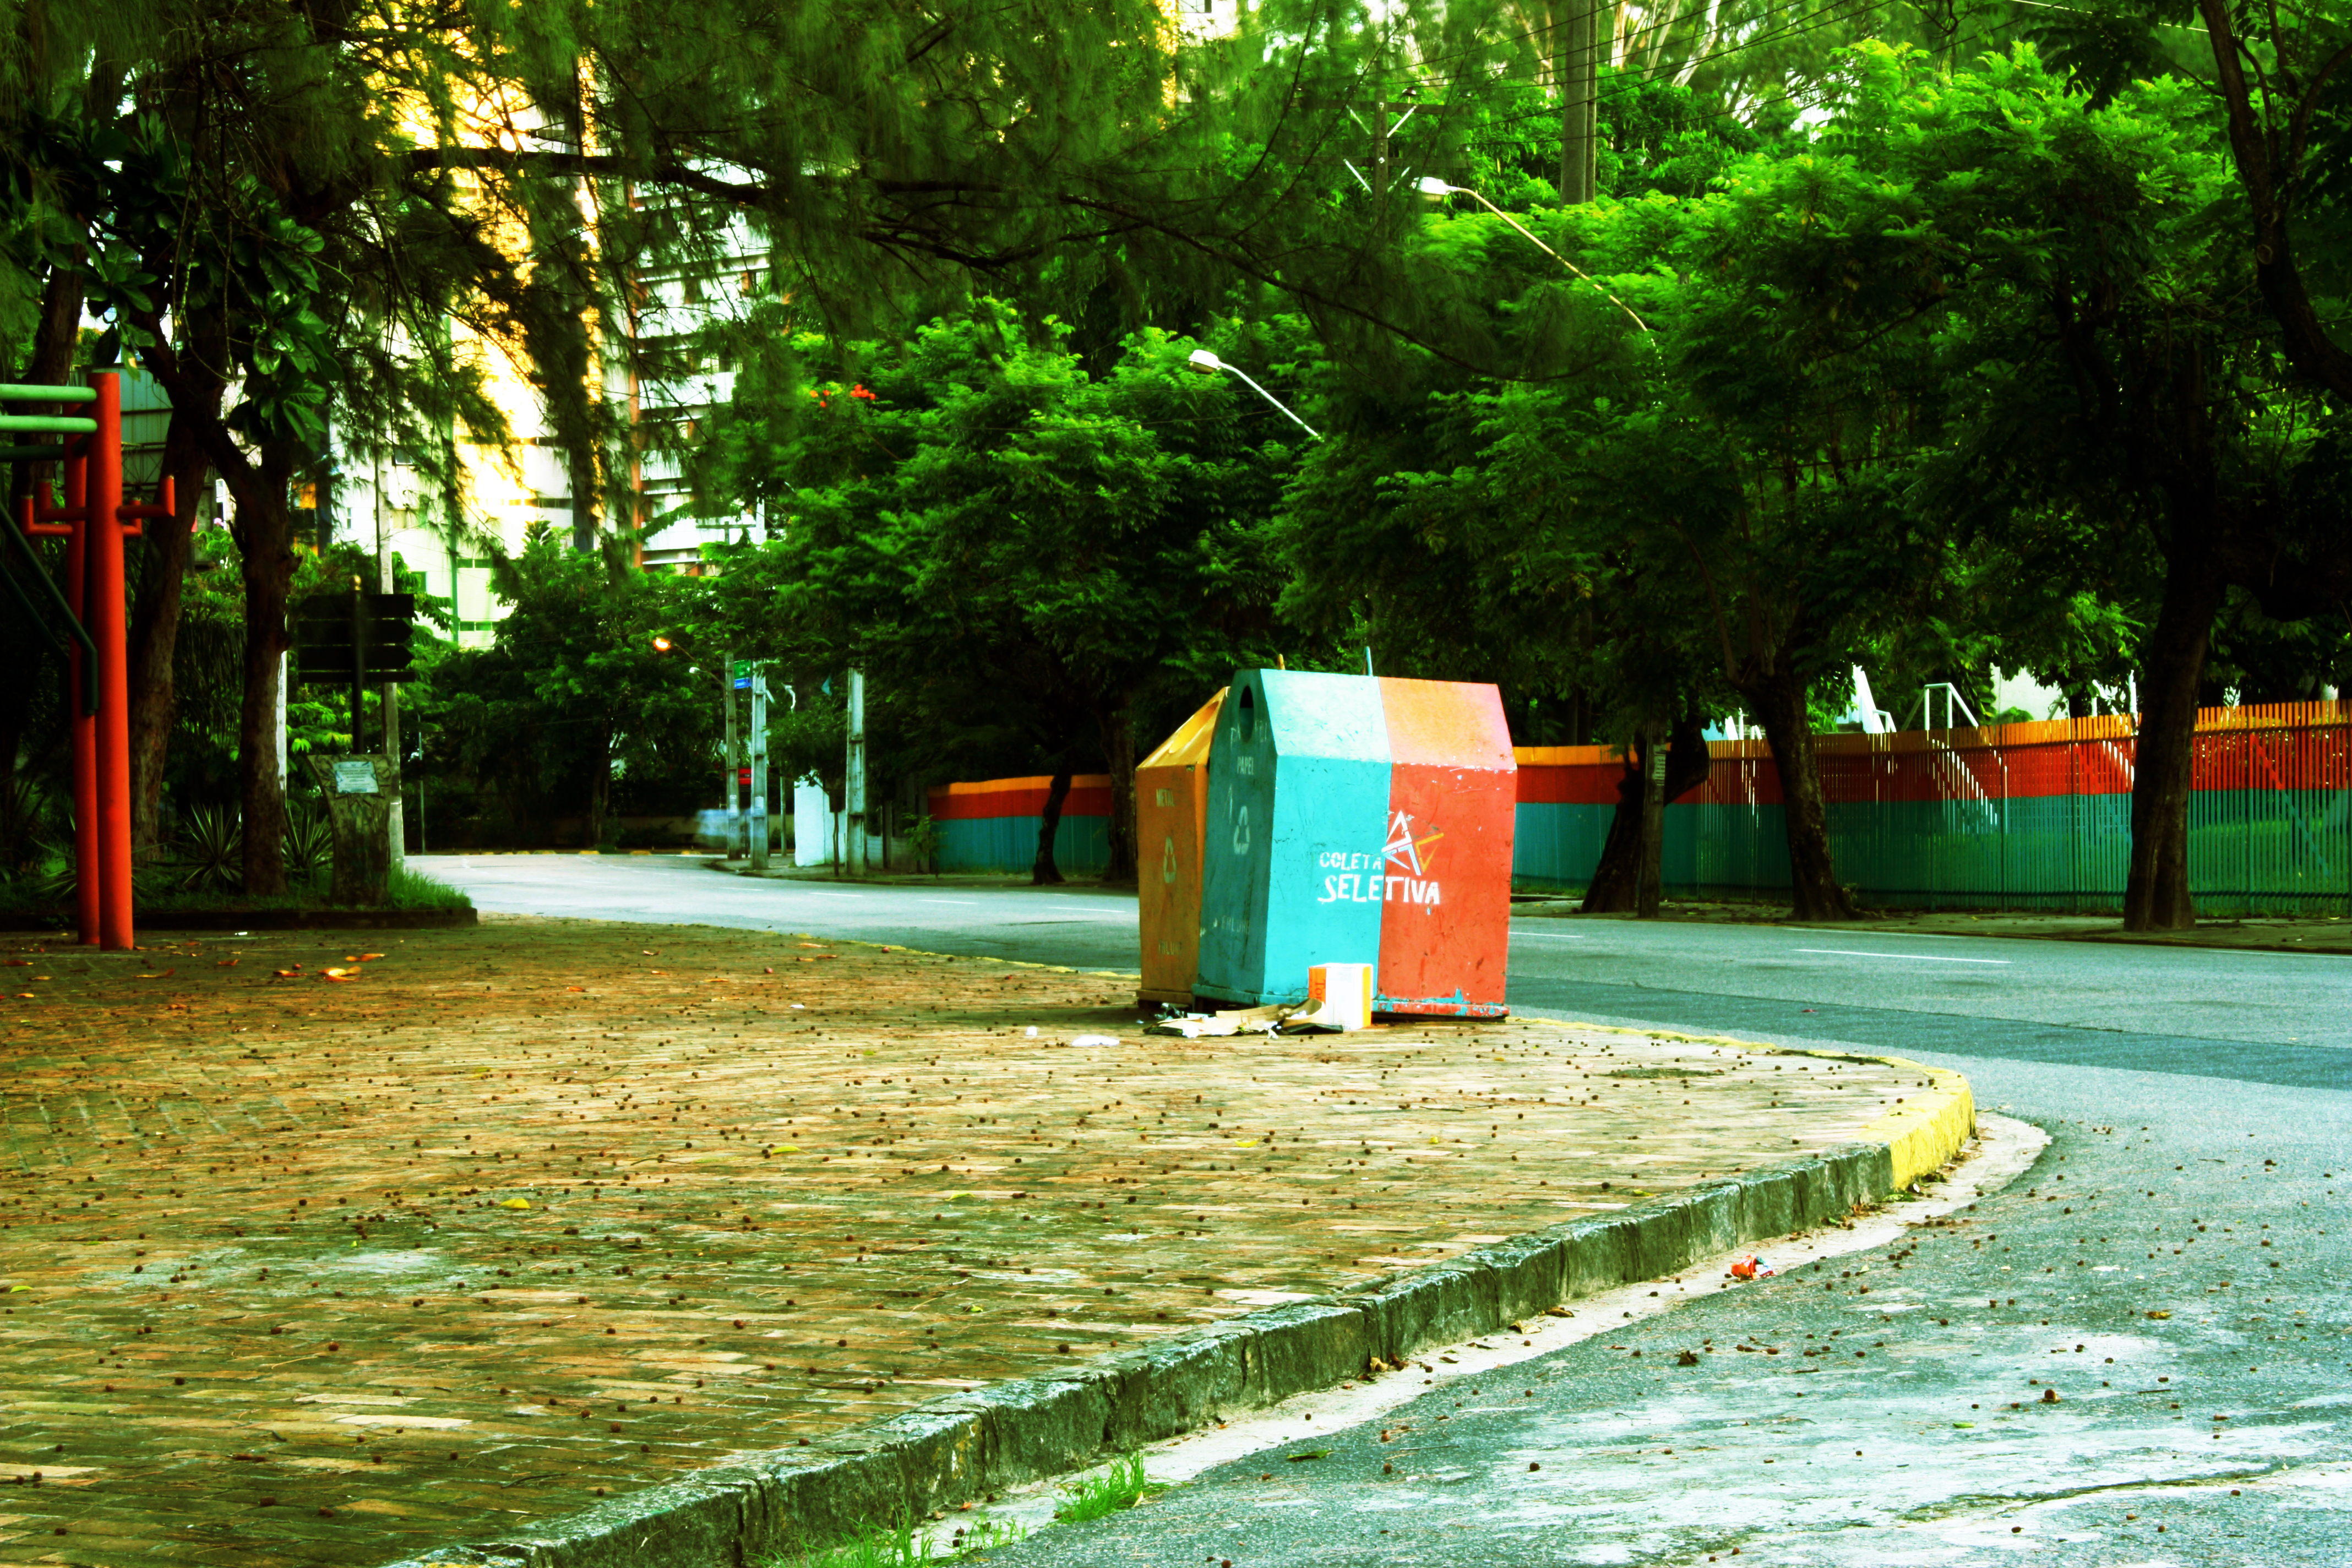
tree, water, night, town, city, green, park, garden, shrine, brasil, recife, pernambuco, avenidaruibarbosa, parquedajaqueira, urban area